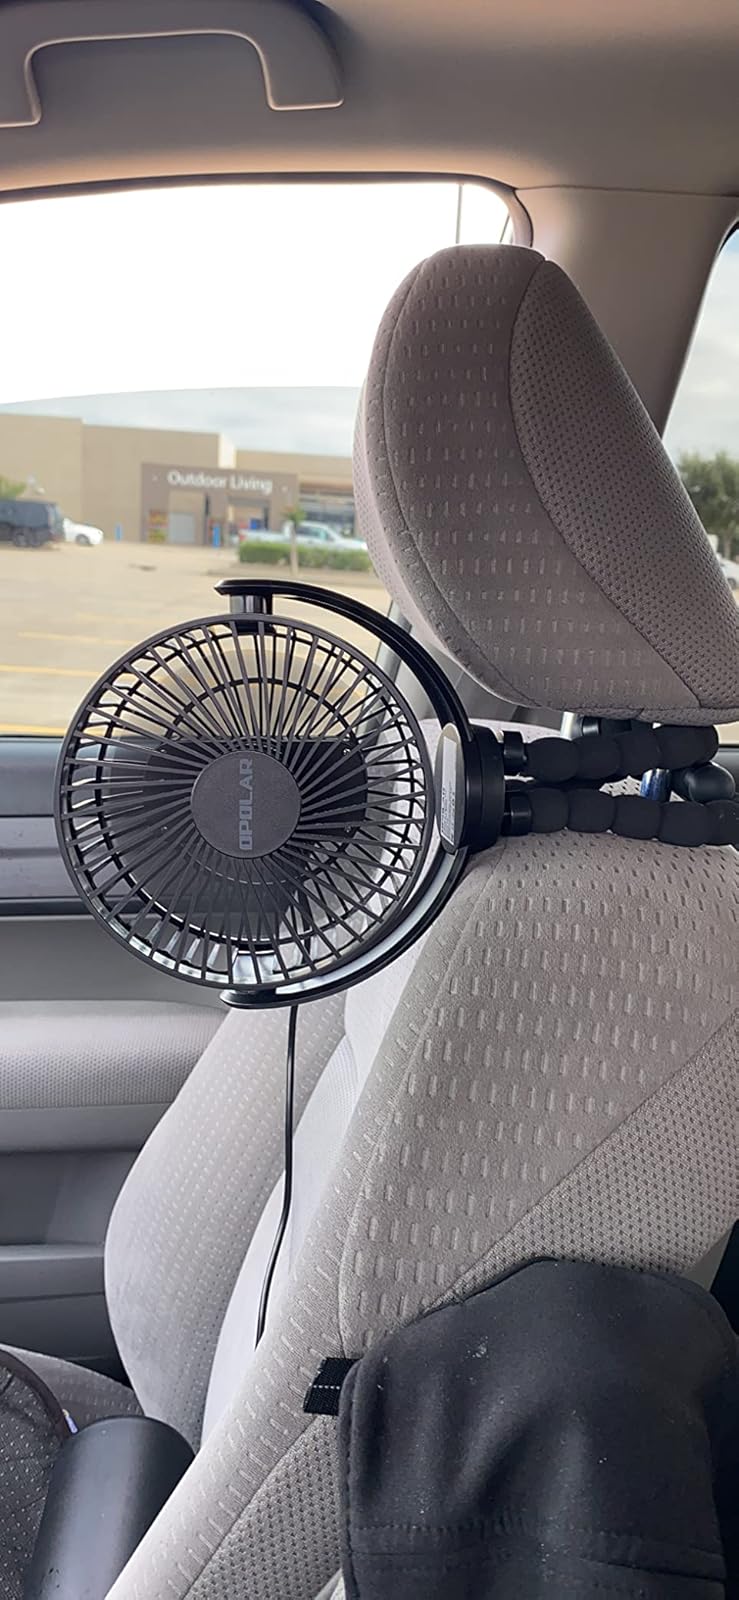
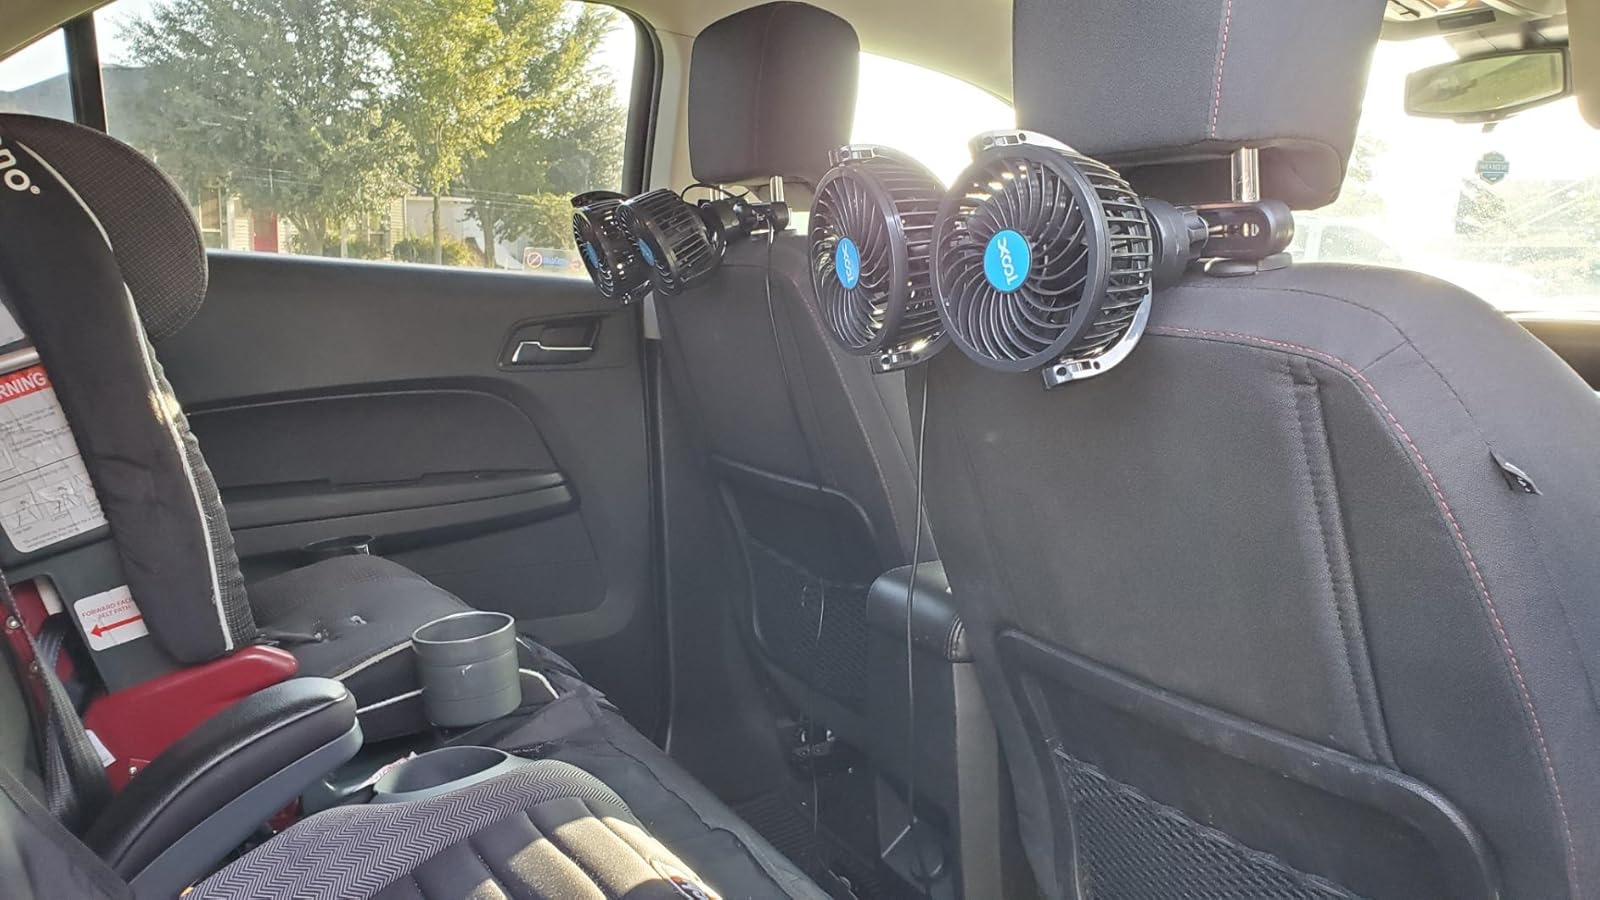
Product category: fan
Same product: no